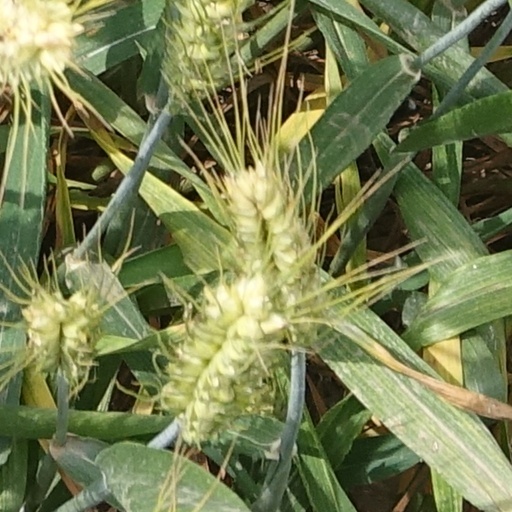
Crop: wheat